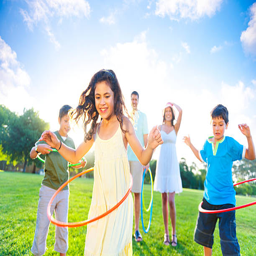
family having fun together in the park